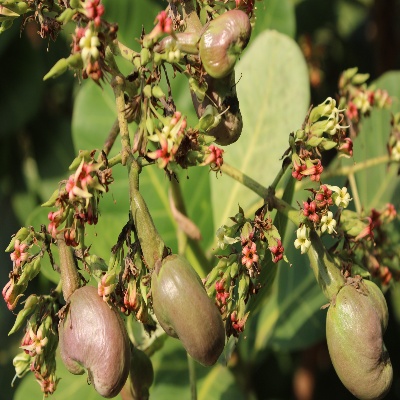
Crop: Cashew
Condition: healthy